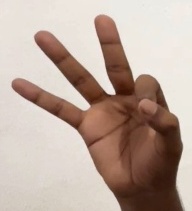
ASL sign: 9